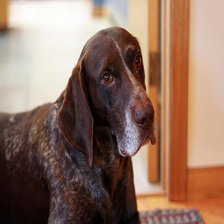
Species: dog
Breed: german shorthaired